Pierre Dubois Davaugour

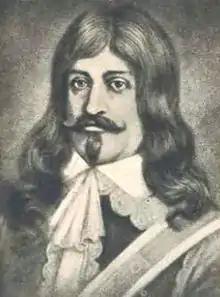
Pierre Dubois Davaugour

Baron Pierre Dubois Davaugour (before 1620–1664) was the French soldier and Governor of New France from 1661 to 1663.